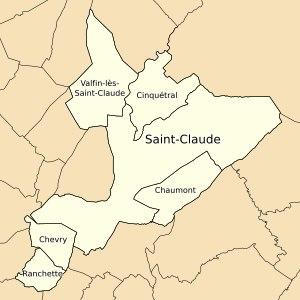
Saint-Claude est une commune française, sous-préfecture du département du Jura, en région Bourgogne-Franche-Comté. Elle fait partie de la région culturelle et historique de Franche-Comté.